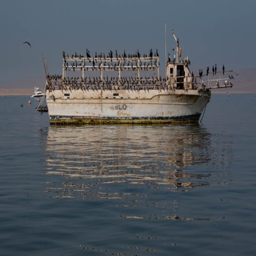
one of the boats just outside home to hundreds of animal .